The Legend Is Born: Ip Man

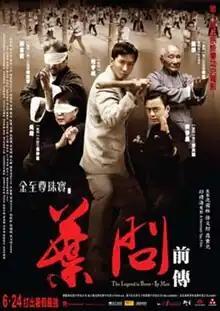
Original Hong Kong film poster

The Legend Is Born: Ip Man is a 2010 Hong Kong biographical martial arts film based on the early life of the Wing Chun grandmaster Ip Man, directed by Herman Yau and starring Dennis To in the title role. The film was followed by a sequel in 2013, "". Though not made in collaboration with Wilson Yip's "Ip Man" or "Ip Man 2", "The Legend is Born" features several actors who appeared in Yip's films, including Sammo Hung, Louis Fan, and Chen Zhihui. The film also features a special appearance by Ip Chun, the son of Ip Man. Released as Ip Man Zero in German and Dutch-speaking areas.